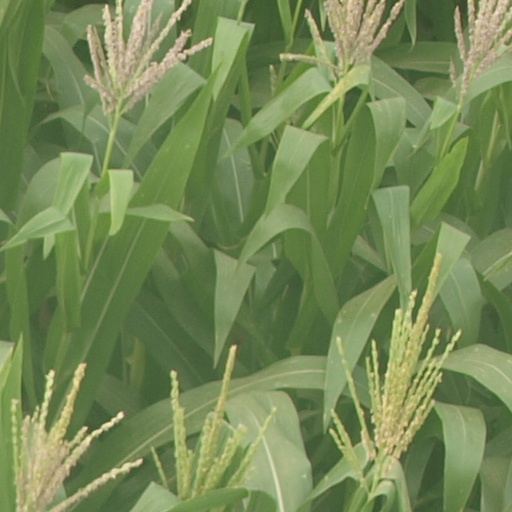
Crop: maize; corn